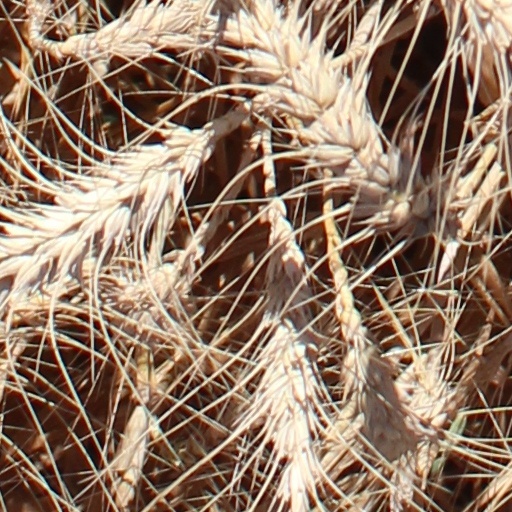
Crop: wheat